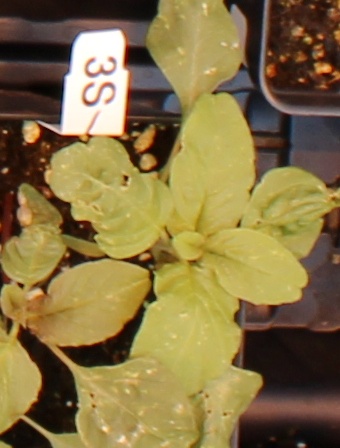
Label: Redroot Pigweed